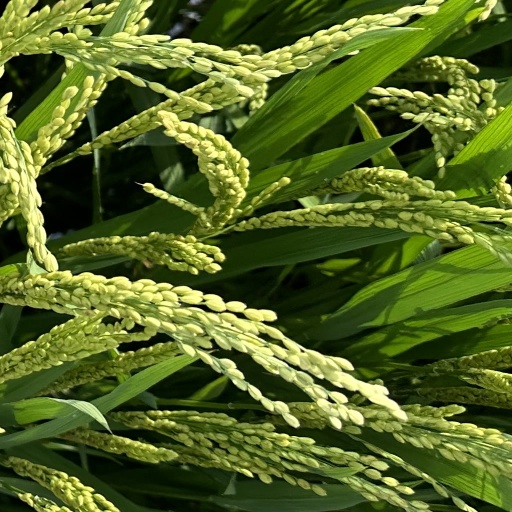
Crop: rice